Long-Term Capital Management

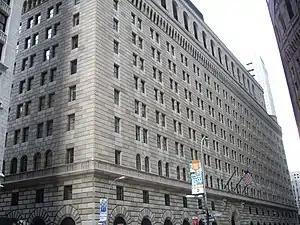
The Federal Reserve Bank of New York ("pictured"), the site of a September 23, 1998, meeting to rescue LTCM; in attendance were representatives of Bankers Trust, Bear Stearns, Chase Manhattan, Goldman Sachs, J.P. Morgan, Lehman Brothers, Merrill Lynch, Morgan Stanley Dean Witter, and Salomon Smith Barney.

Long-Term Capital Management did business with nearly every important person on Wall Street. Indeed, much of LTCM's capital was composed of funds from the same financial professionals with whom it traded. As LTCM teetered, Wall Street feared that Long-Term's failure could cause a chain reaction in numerous markets, causing catastrophic losses throughout the financial system.